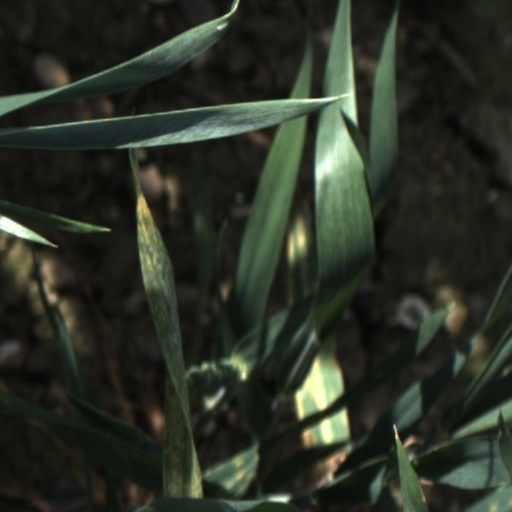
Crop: wheat